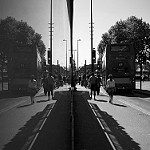
Label: street